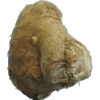
Label: ginger_root